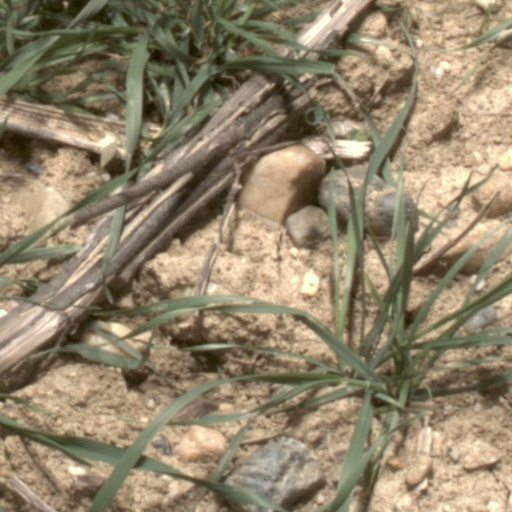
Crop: wheat